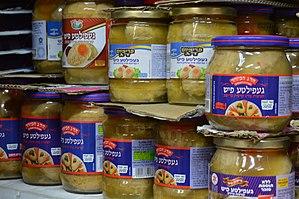
La cuisine israélienne comprend les plats originaires d'Israël, ainsi que les plats apportés par les Juifs de la diaspora. Déjà avant l'établissement de l'État d'Israël, et particulièrement depuis la fin des années 1970, une cuisine fusion israélienne s'est développée.